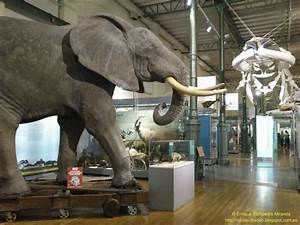
Label: elefante